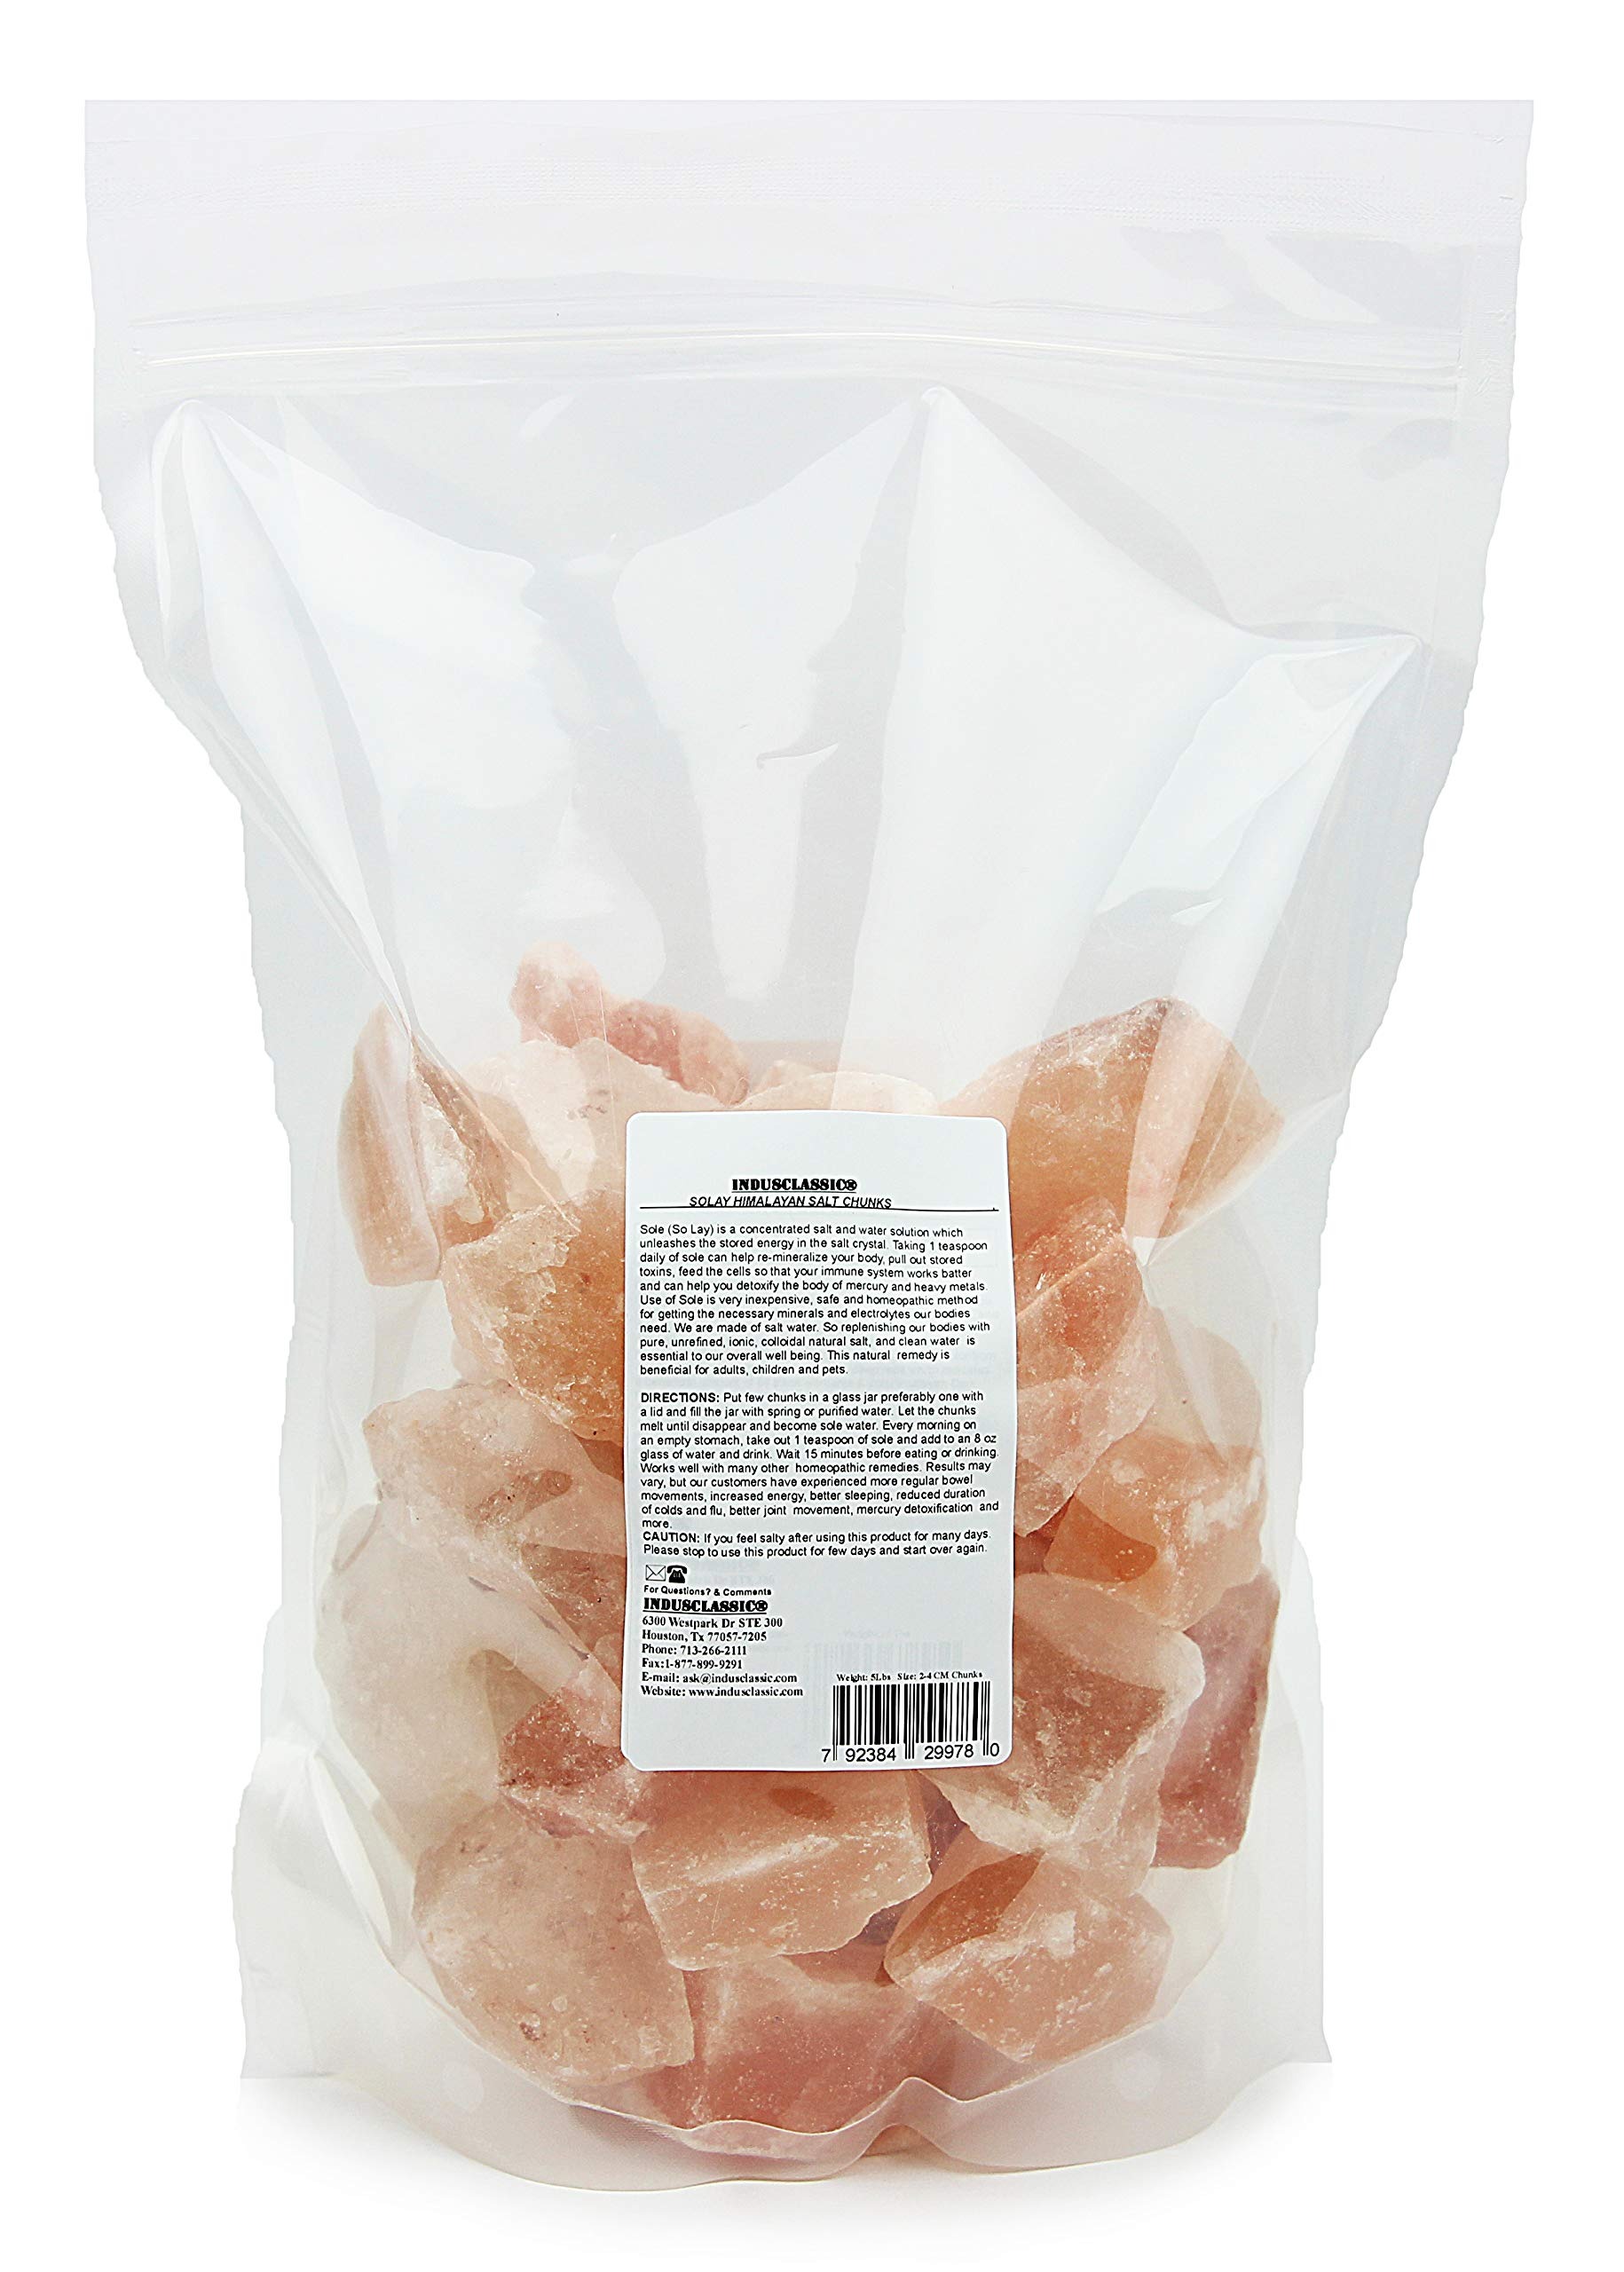
Item Name: IndusClassic 5 lbs Sole Himalayan Salt Chunks Stone, Increase Hydration, Energy, Vibration, and Replenish Electrolytes with 84 Trace Minerals
Bullet Point 1: NATURAL SALT CHUNKS: IndusClassic Sole salt solution is an inexpensive, safe and homeopathic method for getting the necessary minerals and electrolytes our bodies need
Bullet Point 2: ANCIENT REMEDAY: Salt therapy has been known for ages to help relieve breathing problems and skin conditions while improving the immune system
Bullet Point 3: CONTAINE 84 MINERALS: Himalayan Salt Contain 84 minerals which found in Human blood and good for health.
Bullet Point 4: FOOD GRAID AND BEST QUALITY: Imported and Packed in IndusClassic manufacturing approved facility
Bullet Point 5: NO SIDE EFFECTS AND USE: Safe and homeopathic with no side effects and lasting relief. Salt chunks can be use for any purpose like salt lamp, salt room, living room, and restaurants
Product Description: <b>IndusClassic5 lbs Sole</b> is a concentrated salt and water solution which unleashes the stored energy in the salt crystal. Taking 1 teaspoon daily of sole can help re-mineralize your body, pull out stored toxins, feed the cells so that your immune system works batter. Use of Sole is very inexpensive, safe and homeopathic method for getting the necessary minerals and electrolytes our bodies need. We are made of salt water. So replenishing our bodies with pure, unrefined, ionic, colloidal natural salt, and clean water is essential to our overall well being. This natural remedy is beneficial for adults, children and pets.<br><br><b>INGREDIENTS: </b><br><br>100% Himalayan Natural Pure Salt Chunks with 84 minerals. <br><br><b> DIRECTIONS :</b><br><br> Put few chunks in a glass jar preferably one with a lid and fill the jar with spring or purified water. Let the chunks melt until disappear and become sole water. Every morning on an empty stomach, take out 1 teaspoon of sole and add to an 8 oz glass of water and drink. Wait 15 minutes before eating or drinking. Works well with many other homeopathic remedies. Results may vary, but our customers have experienced increased energy, better sleeping, reduced duration of colds and flu, better joint movement, and more. <br><br><b>CAUTION :</b><br><br> If you feel salty after using this product for many days. Please stop to use this product for few days and start over again.
Value: 16.0
Unit: Ounce

Price: 17.95